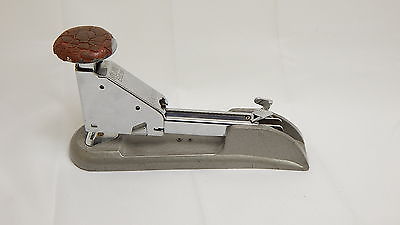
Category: stapler